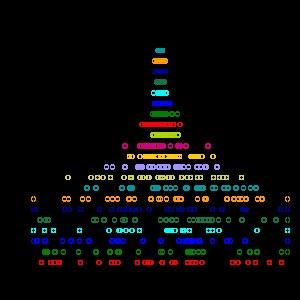
Les algorithmes à estimation de distribution forment une famille de métaheuristiques inspirée des algorithmes génétiques. Ils sont utilisés pour résoudre des problèmes d'optimisation, via la manipulation d'un échantillonnage de la fonction décrivant la qualité des solutions possibles. Comme toutes les métaheuristiques utilisant une population de points, ils sont itératifs.